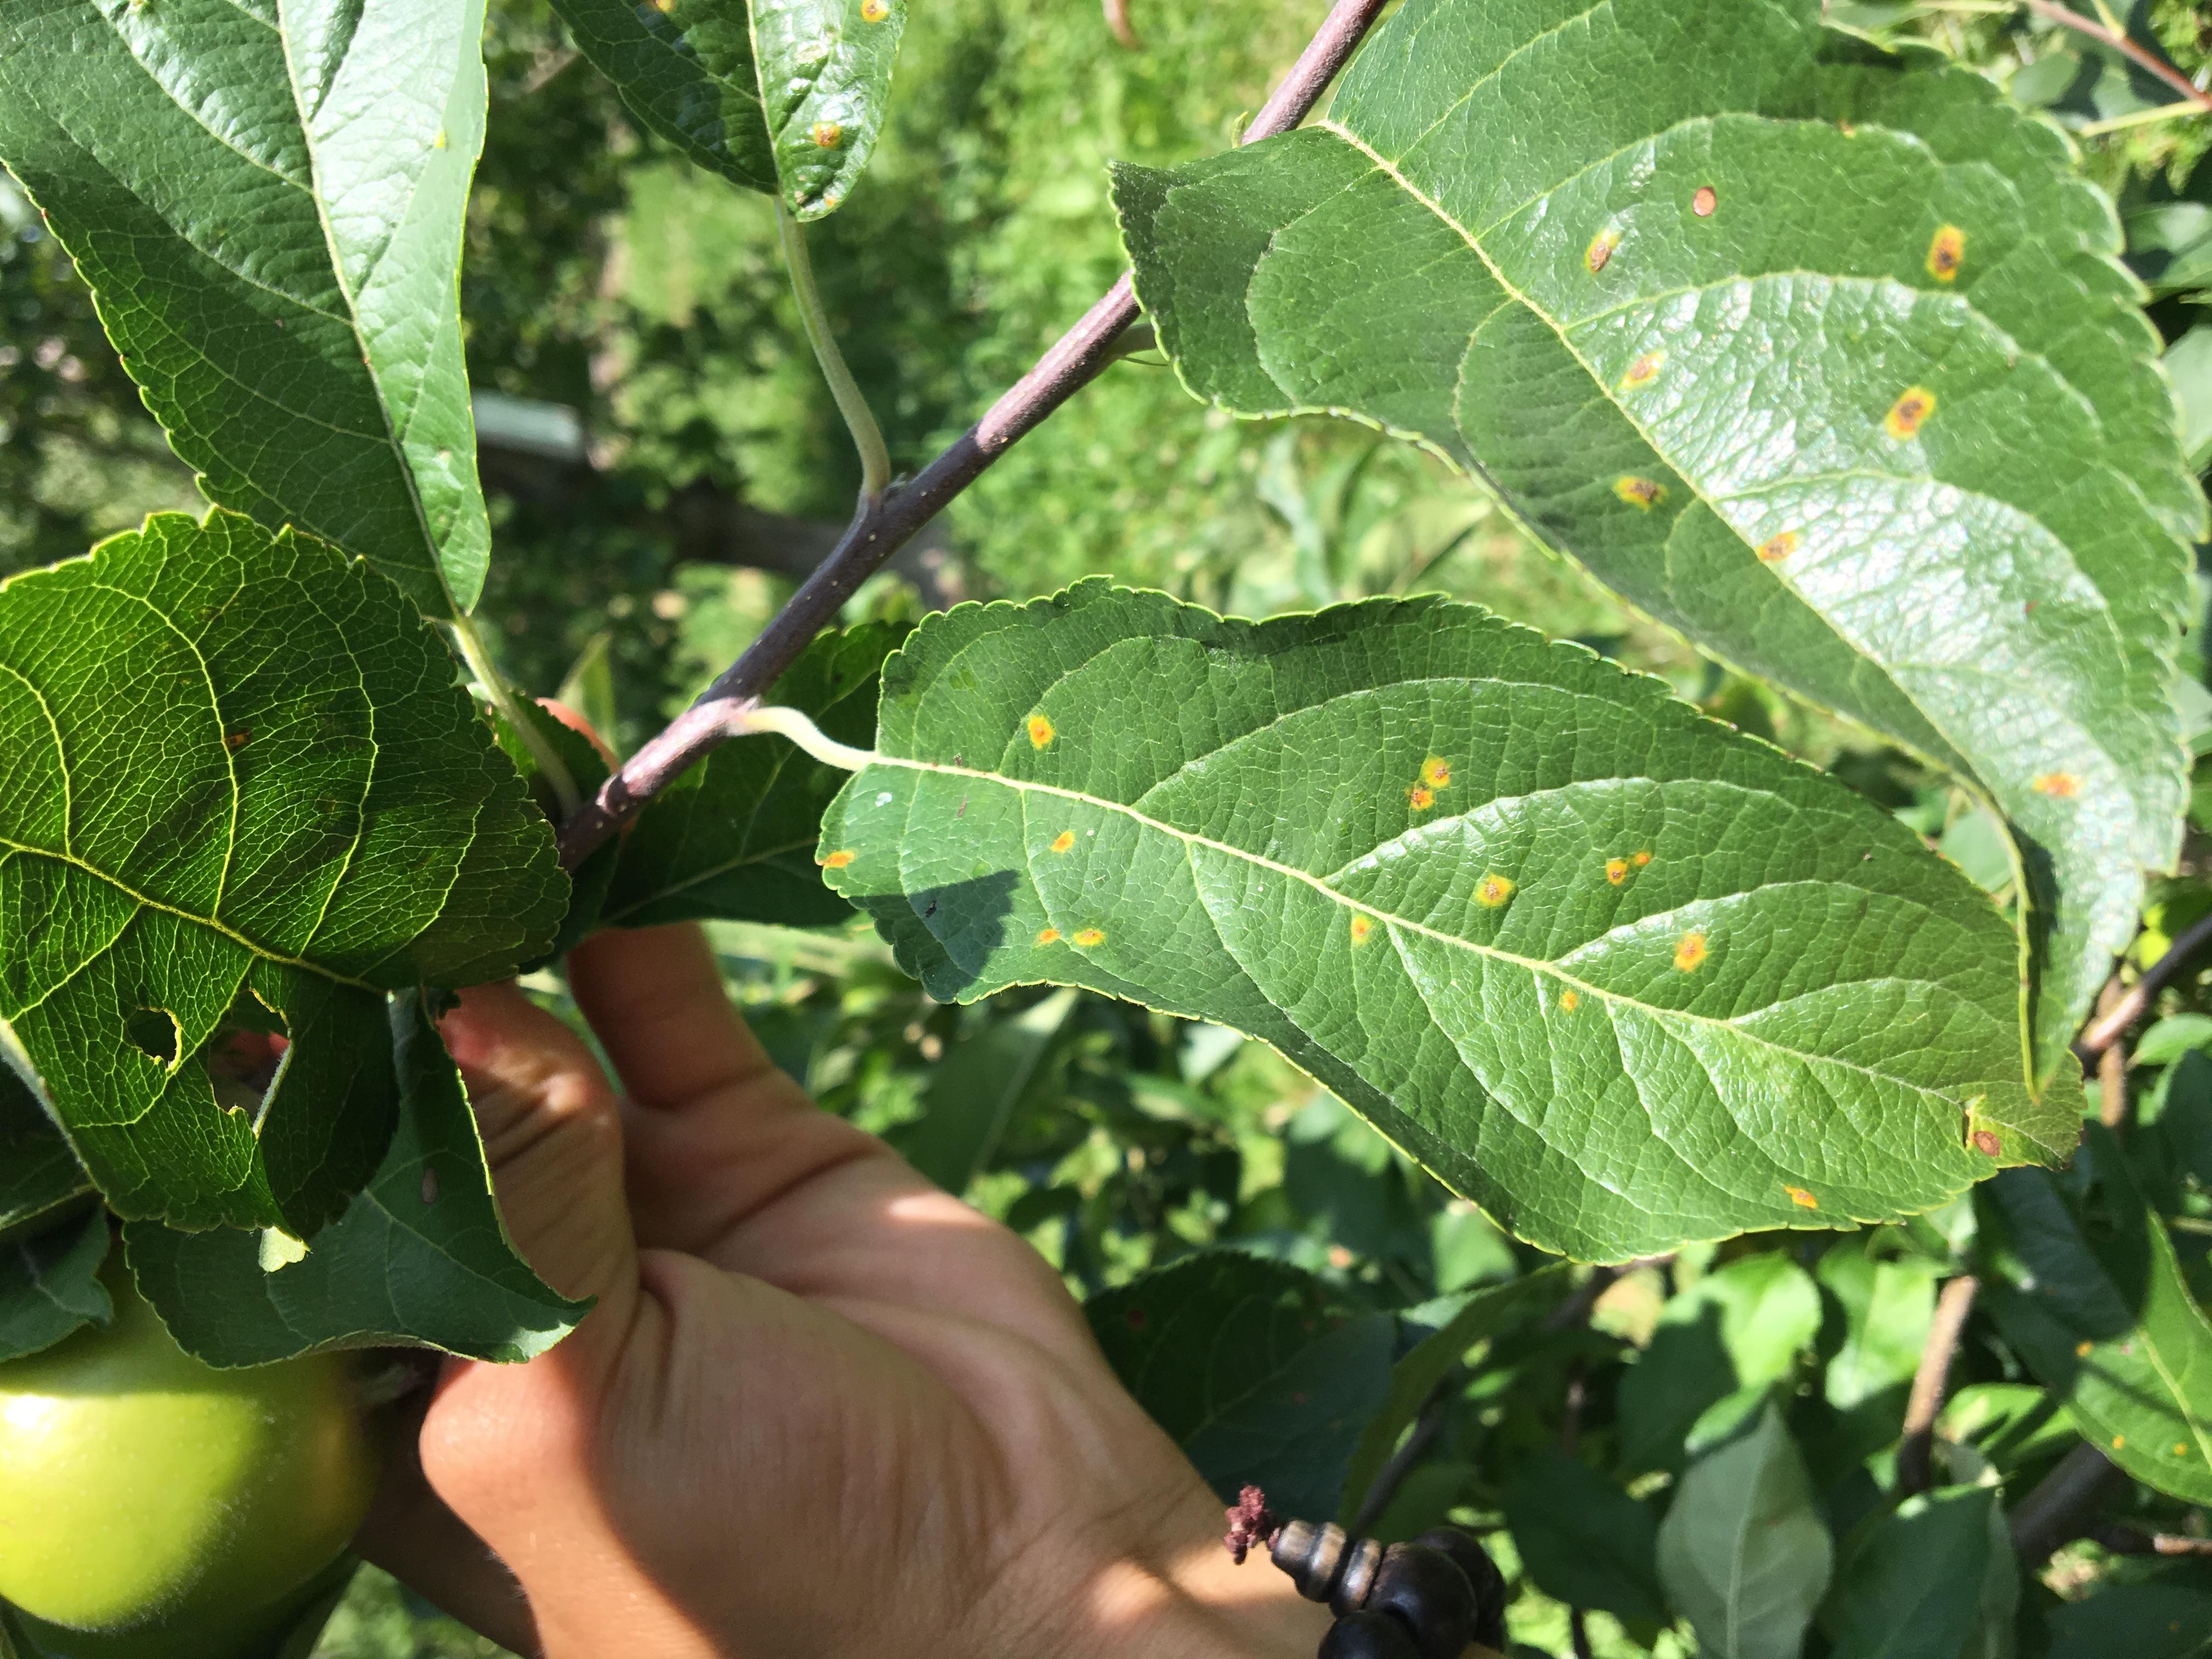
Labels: rust